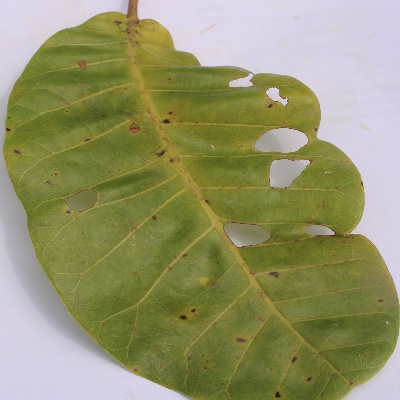
Crop: Cashew
Condition: anthracnose